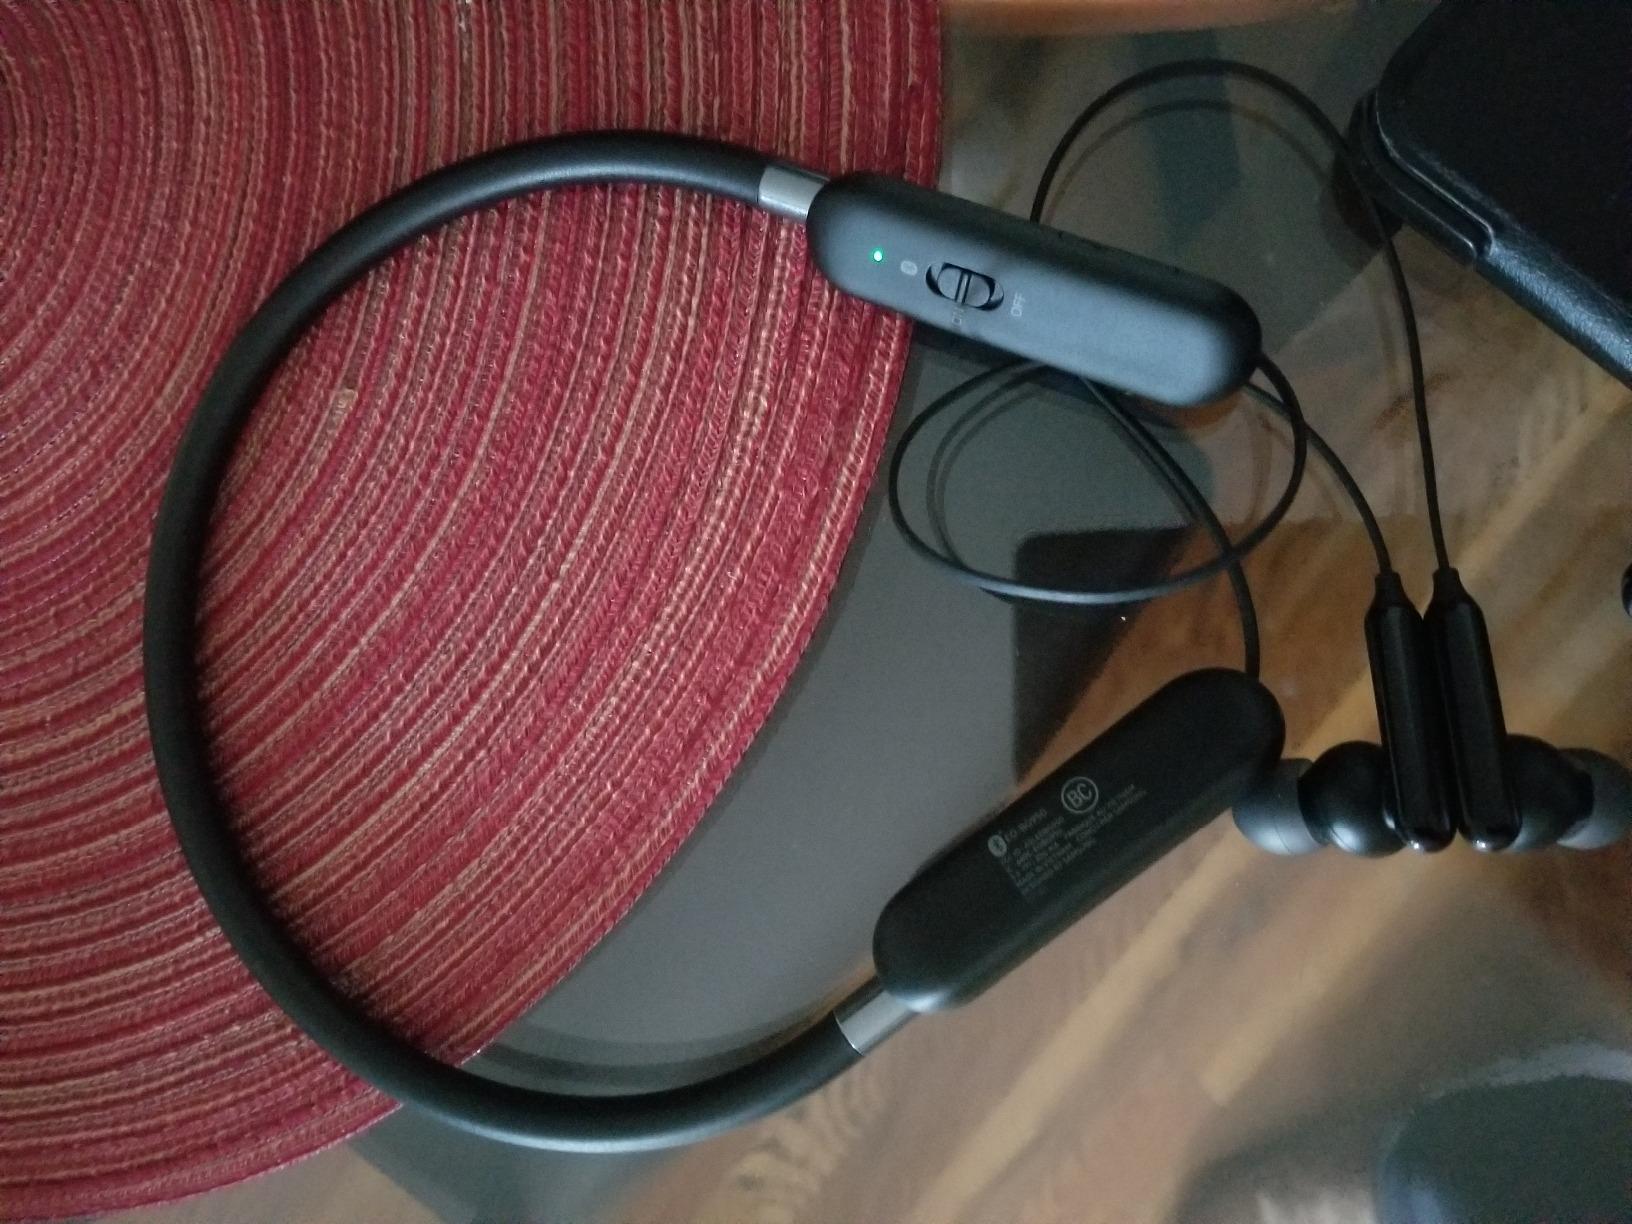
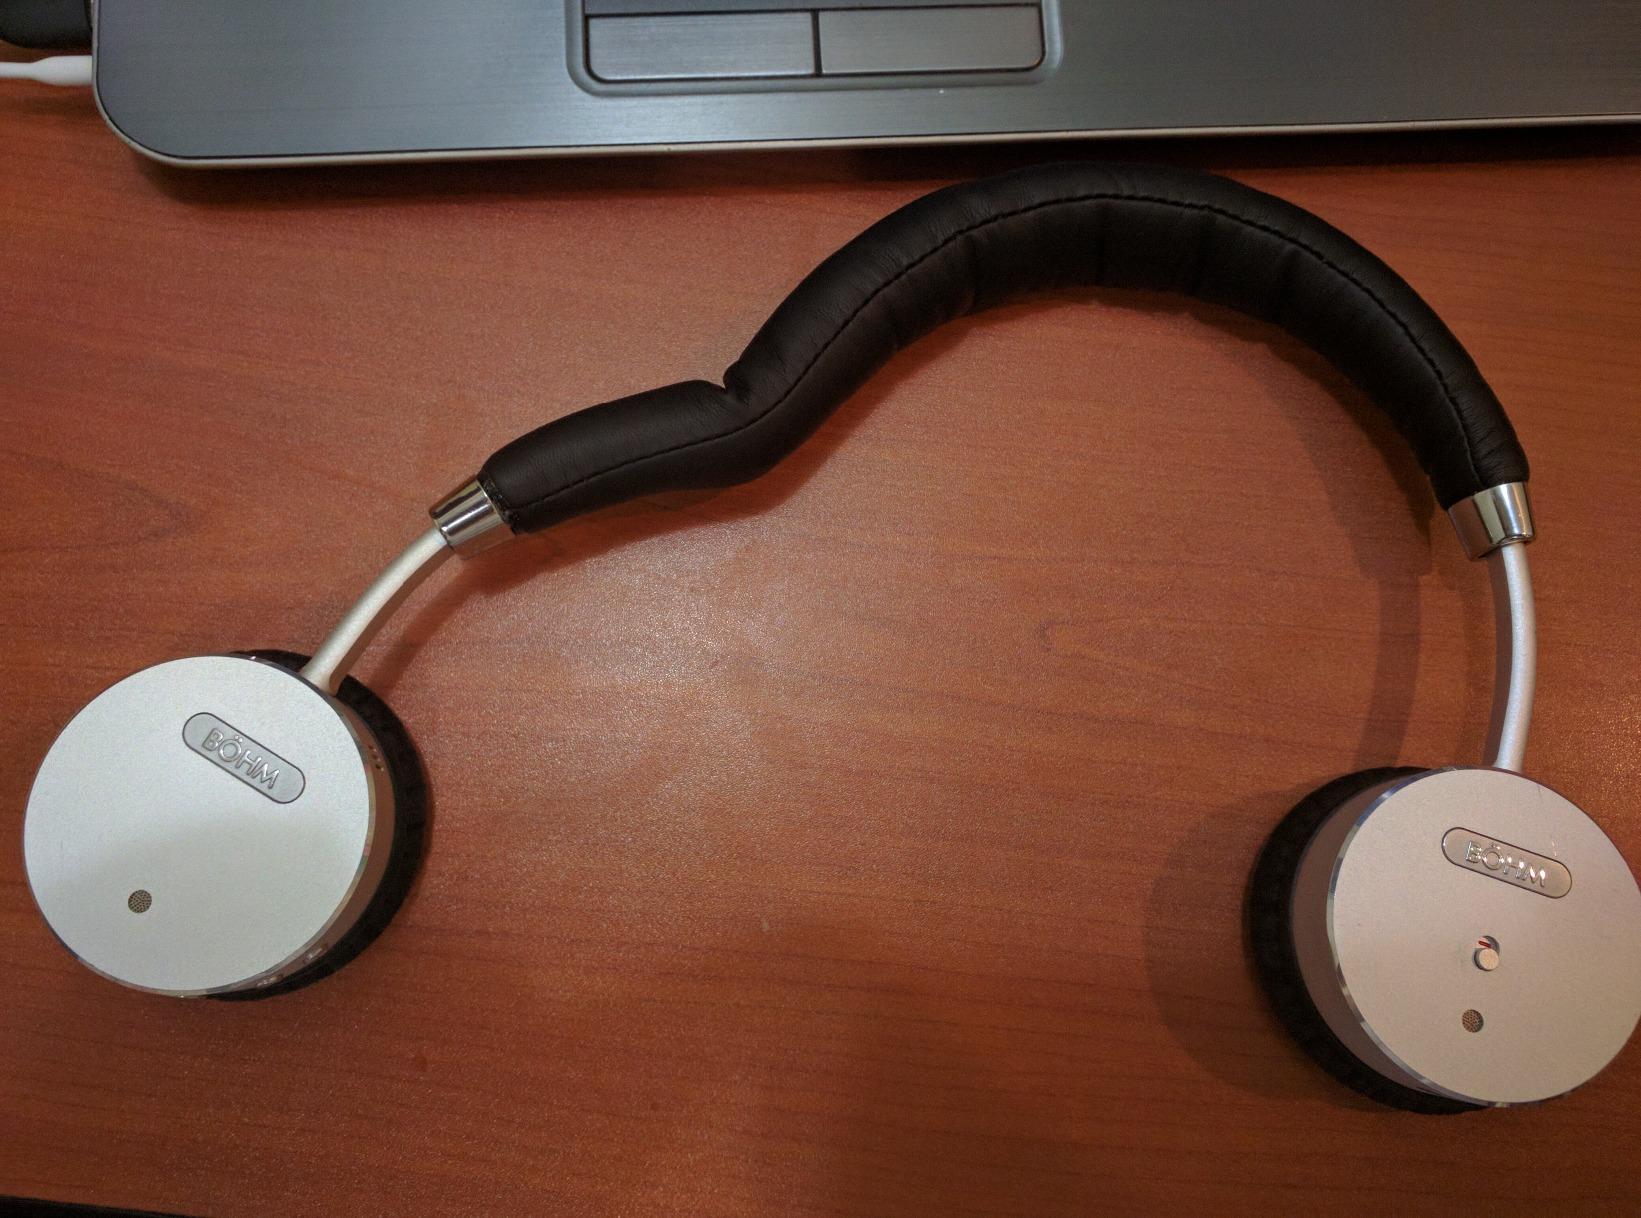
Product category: headphones
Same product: no